Jesús Evaristo Casariego Fernández-Noriega

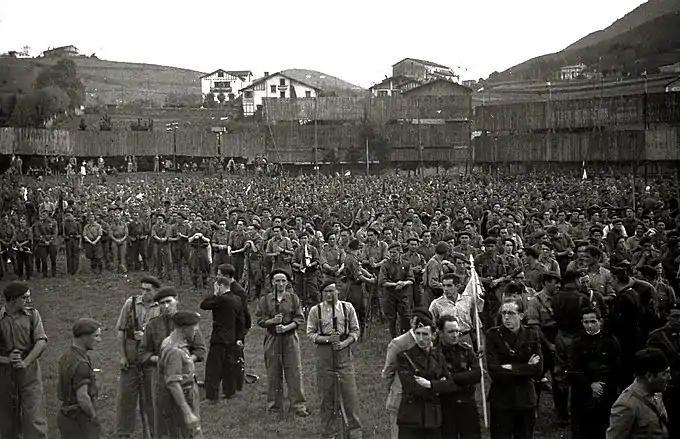
requeté gathering, 1937

The July coup caught Casariego in Asturias, where the family used to spend their summer holidays. He joined the Carlist requeté militiamen engaged in defense of Oviedo, held by the Nationalists but besieged by the Republicans. He was active in combat at least until early 1937. Details are not clear; information provided by Casariego in his later writings is considered confusing by historians. The unit he often referred to, Tercio de Nuestra Señora de Covadonga, is viewed by scholars as sort of a "unidad fantasma", created chiefly by Casariego's literary works. It seems he was either promoted or acted as an officer, his rank given either as teniente or as capitán. According to himself Casariego was heavily wounded when fighting against the Lincoln Brigade. He later probably led a machine-gun company in the Legion, and in early 1939 was noted entering Barcelona with the victorious Nationalist units. It is not known when Casariego ceased to serve under arms, yet no-one has questioned his military merits and some hail his heroic performance. Some sources claim he faked execution of Republican POWs in order to save their lives.